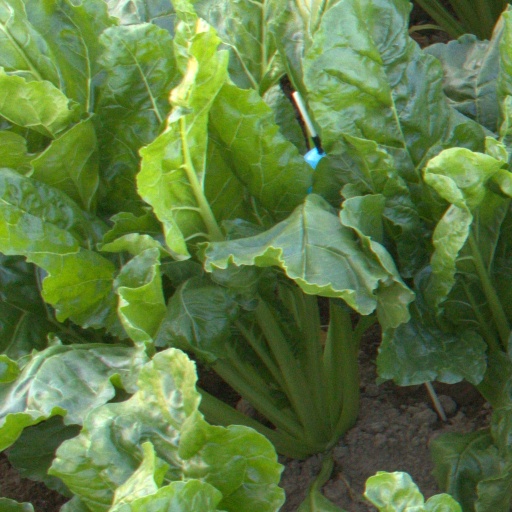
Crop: sugar beet